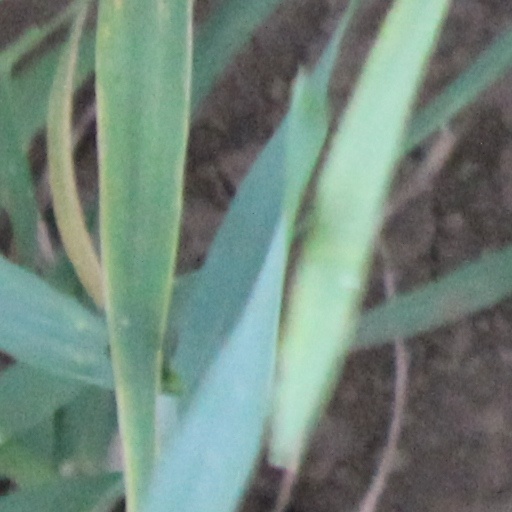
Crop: wheat